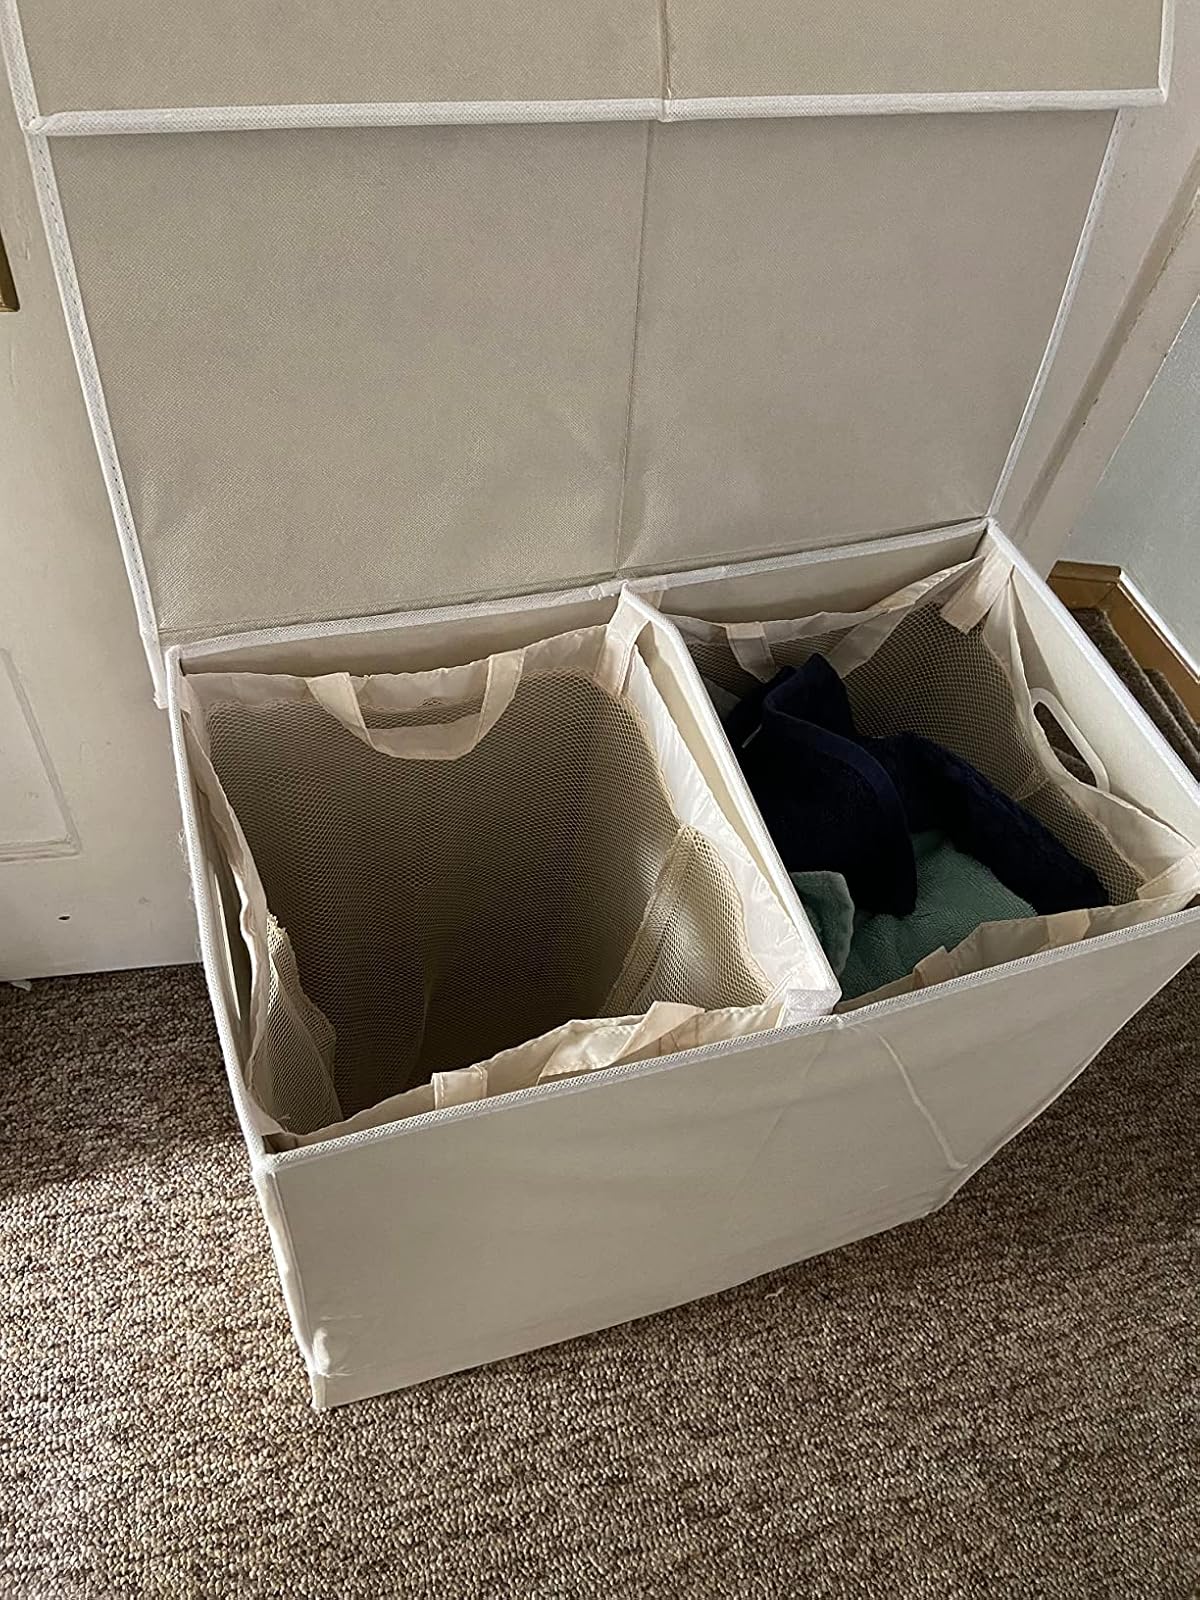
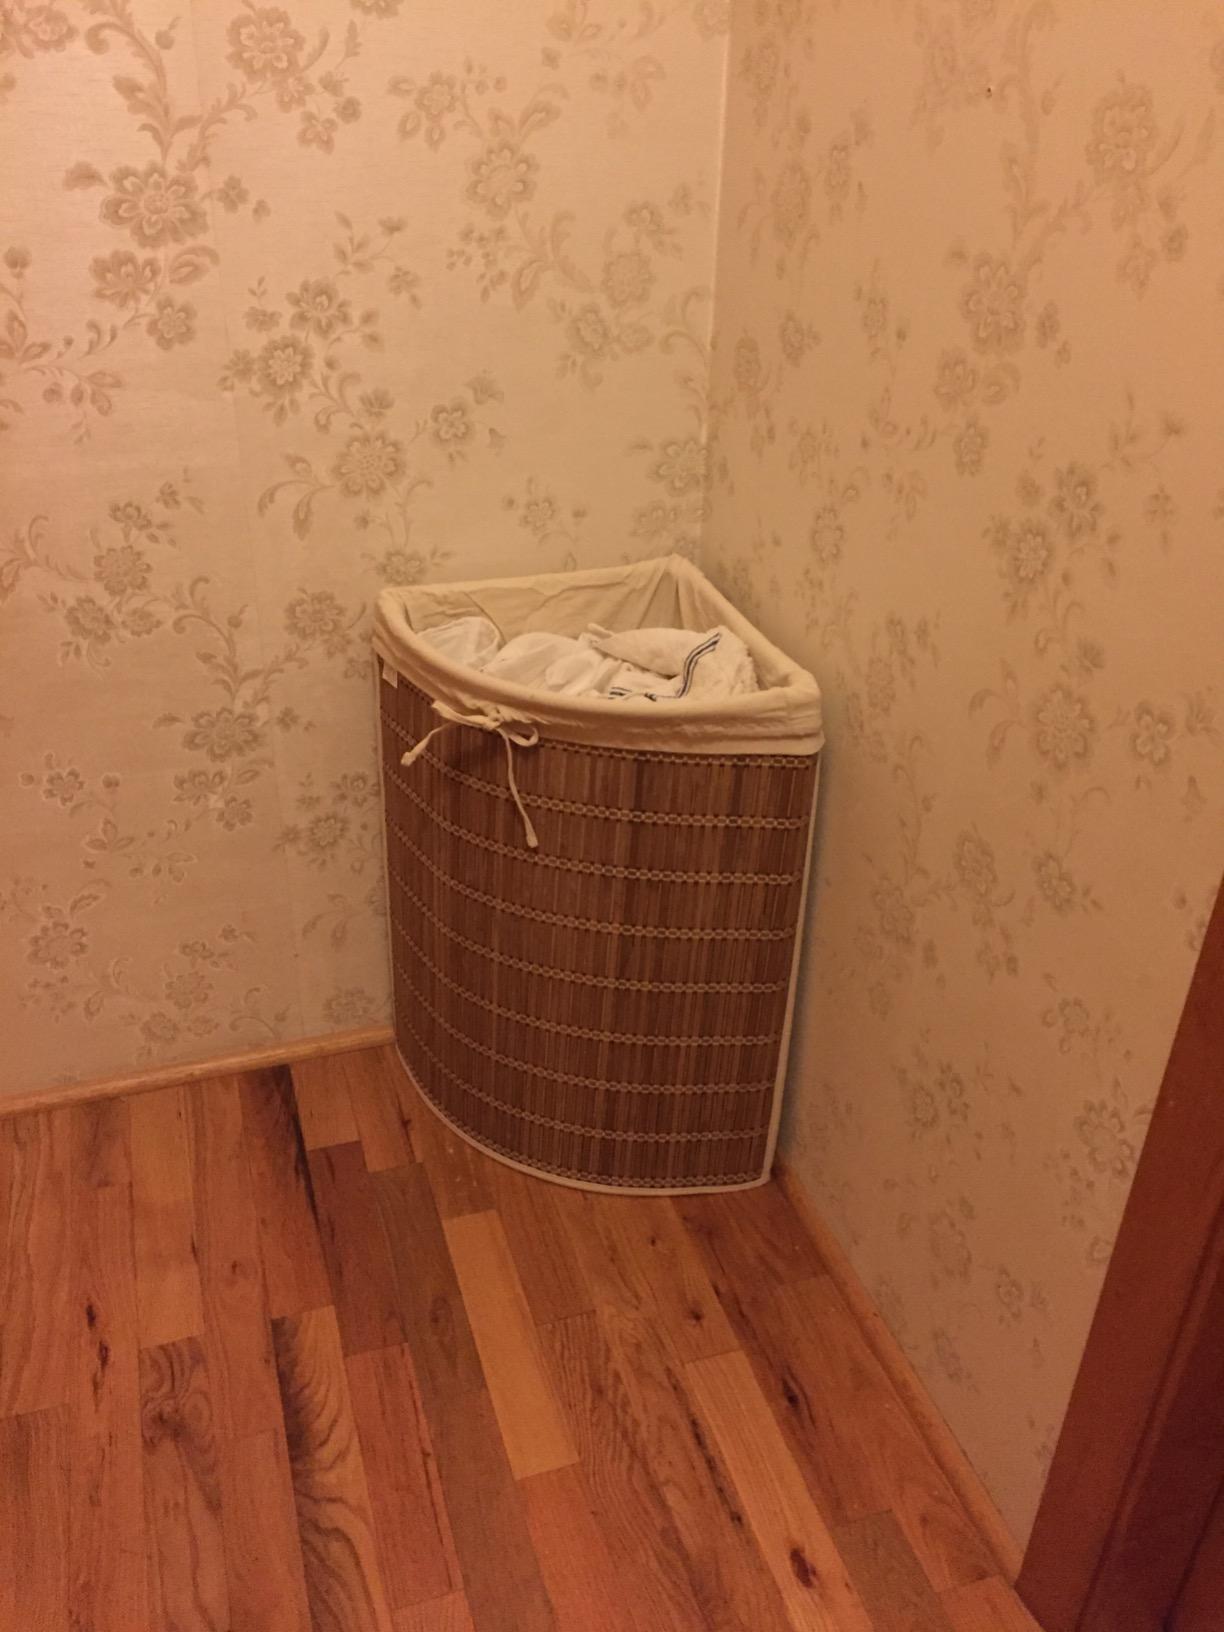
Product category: items_hamper
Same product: no